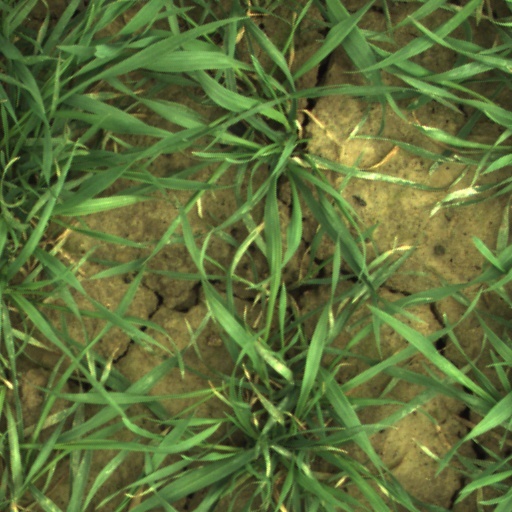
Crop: wheat